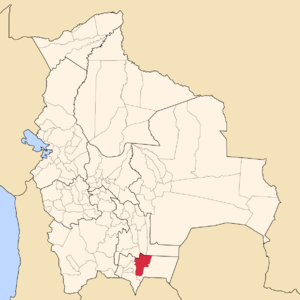
La province de Burnet O'Connor est une des 6 provinces du département de Tarija, en Bolivie. Son chef-lieu est la ville d'Entre Ríos.